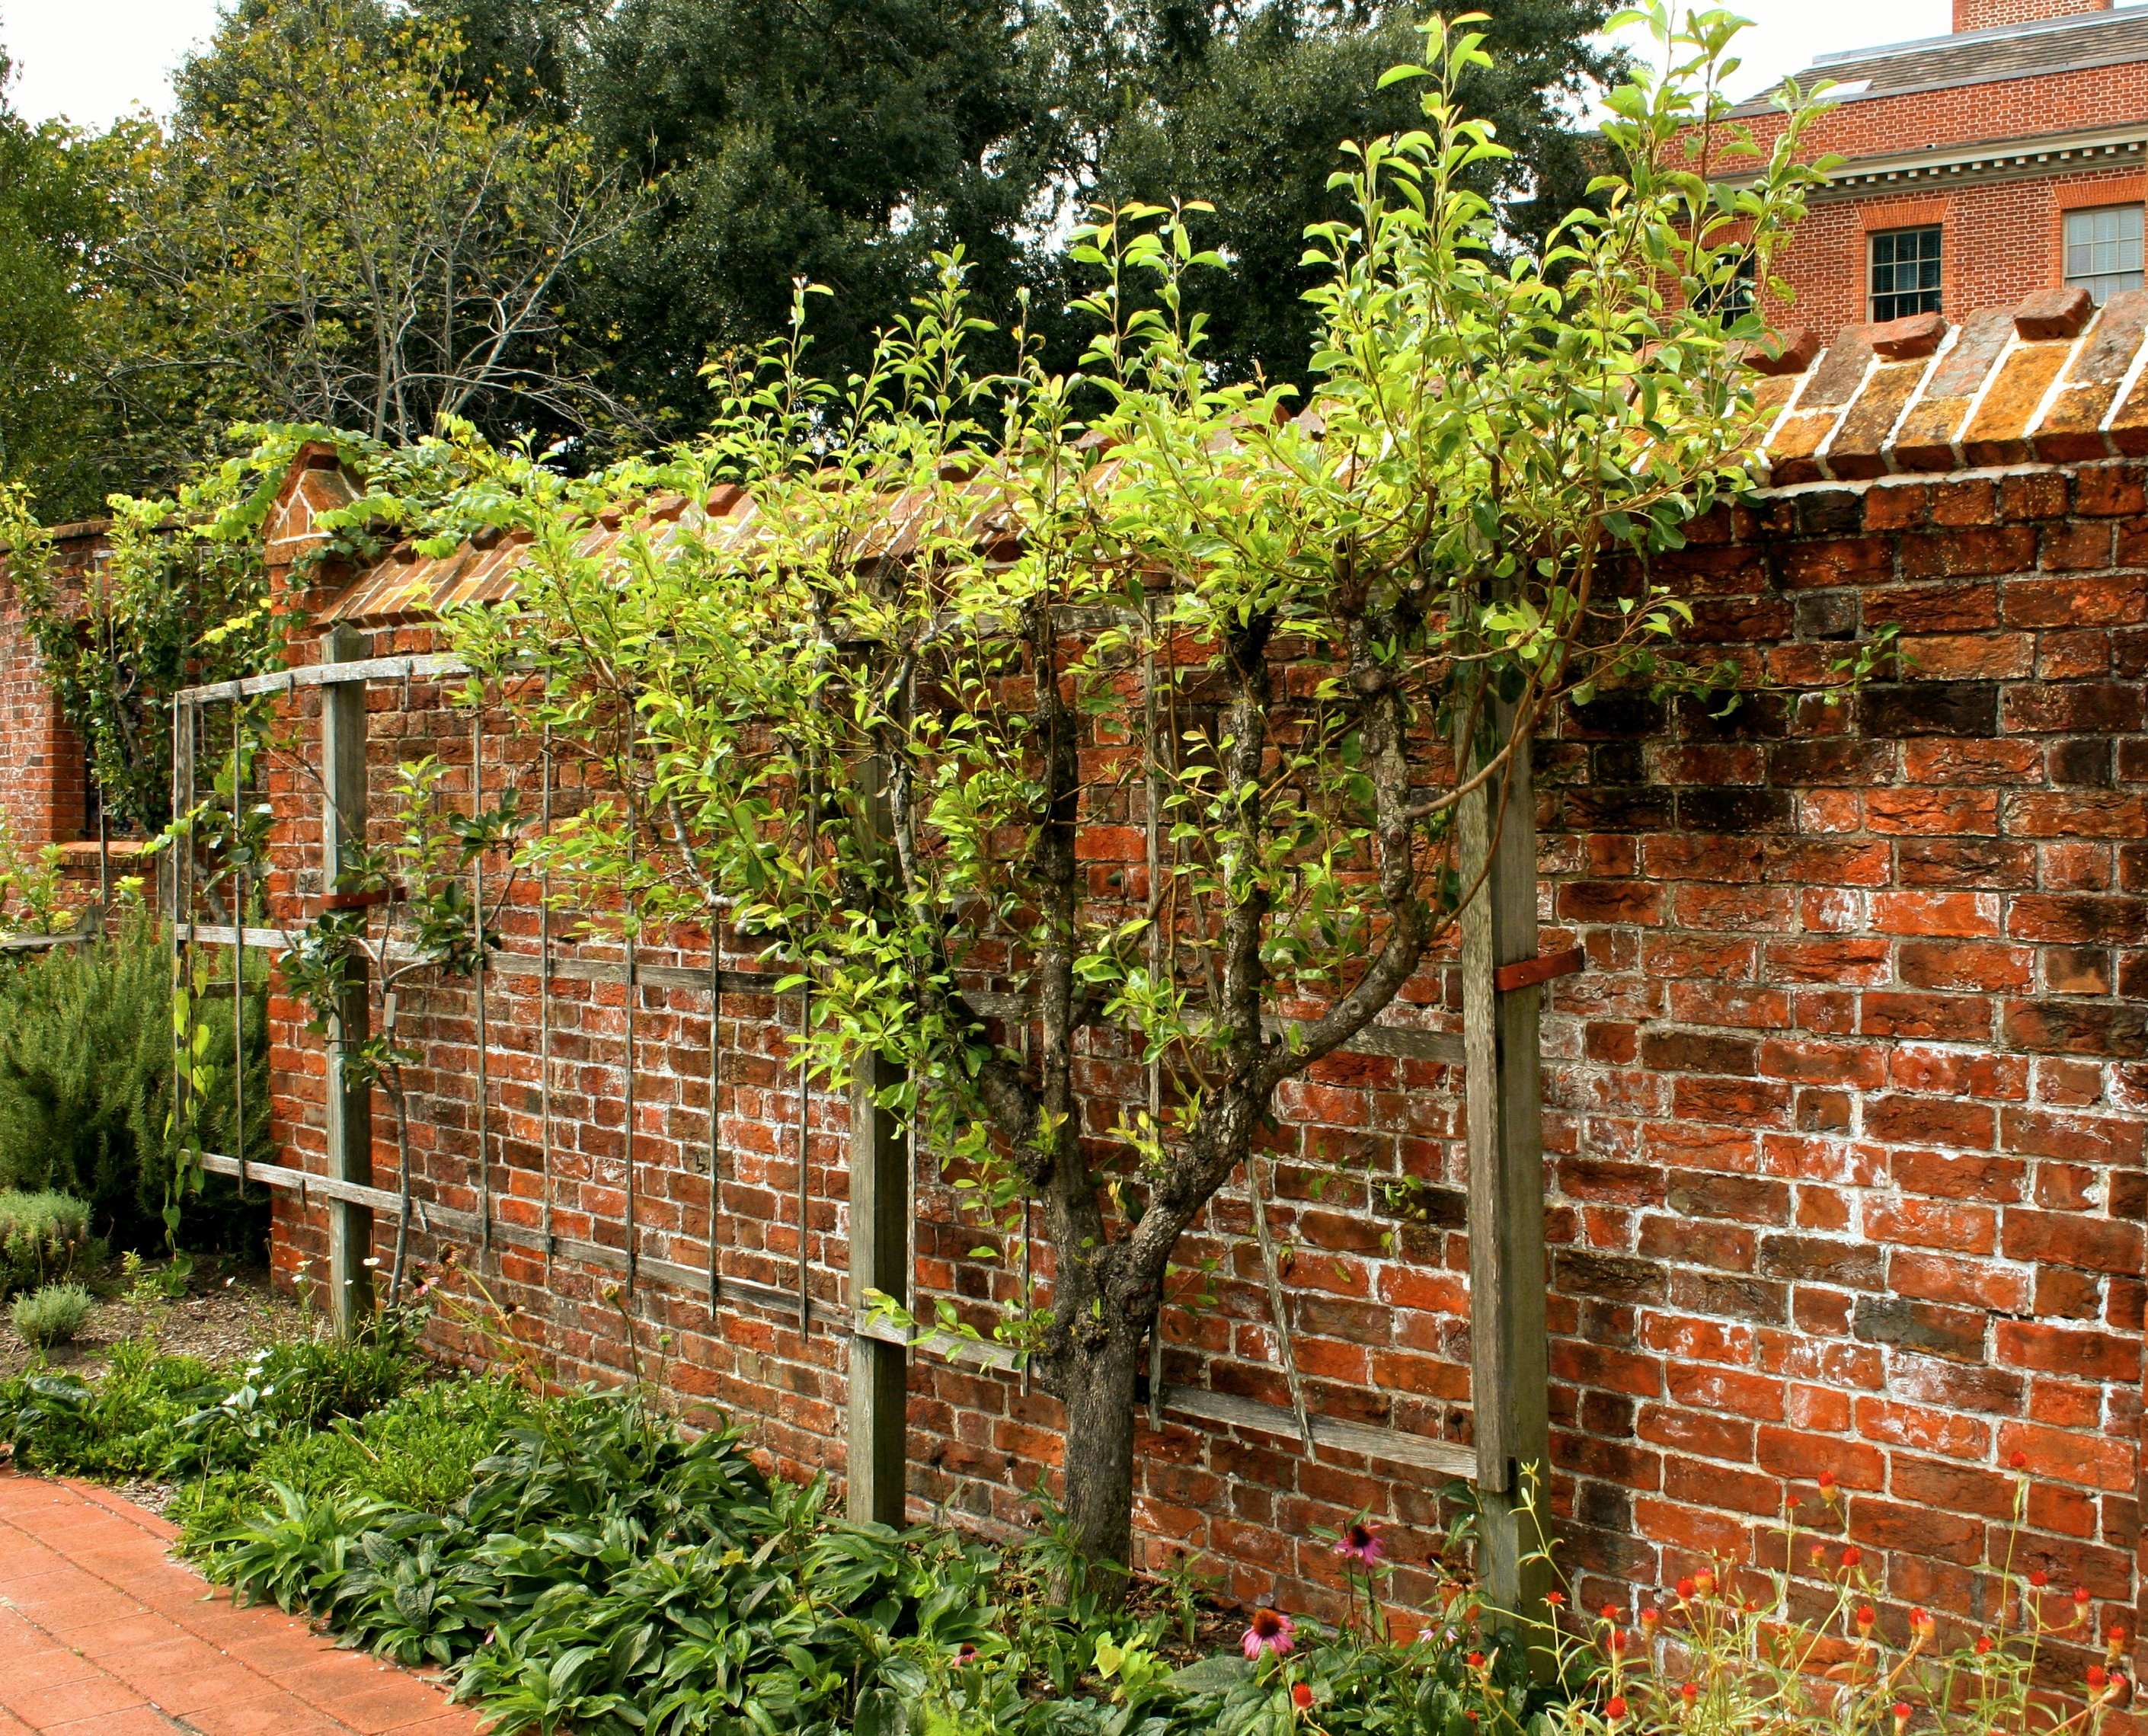
nature, fence, growth, fruit, flower, orchard, wall, cottage, natural, backyard, property, agriculture, garden, gardening, shrub, fruit tree, estate, yard, trained, real estate, garden wall, pruned, outdoor structure, home fencing, espalier